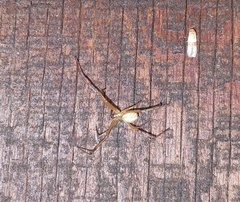
Species: Lactrodectus_hesperus